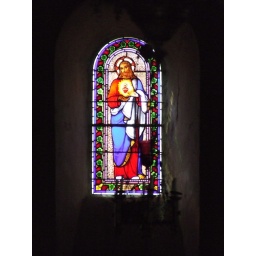
window in Saint Sornin (Auvergne) church